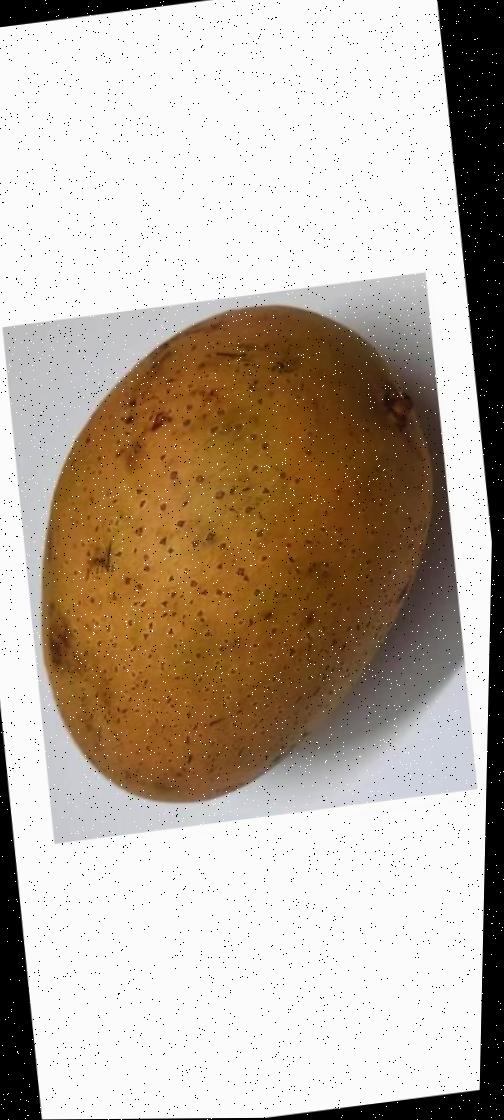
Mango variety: Ashshina Classic